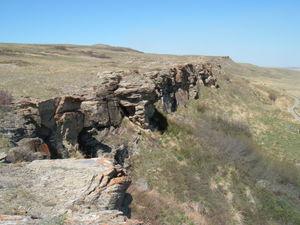
Un précipice à bison est un lieu employé par les Nord-Amérindiens pour chasser des bisons en conduisant une partie d’un troupeau à se précipiter du haut d’une falaise.